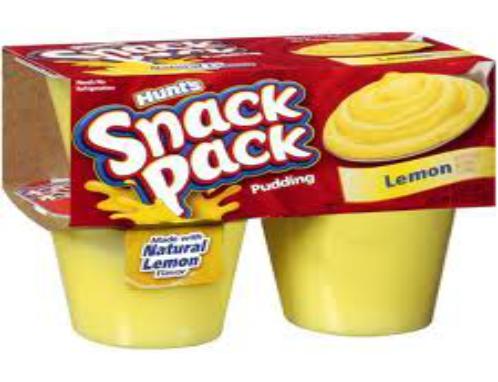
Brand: Hunt's Snack Pack
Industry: Food